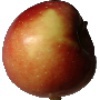
Label: Apple Braeburn 1